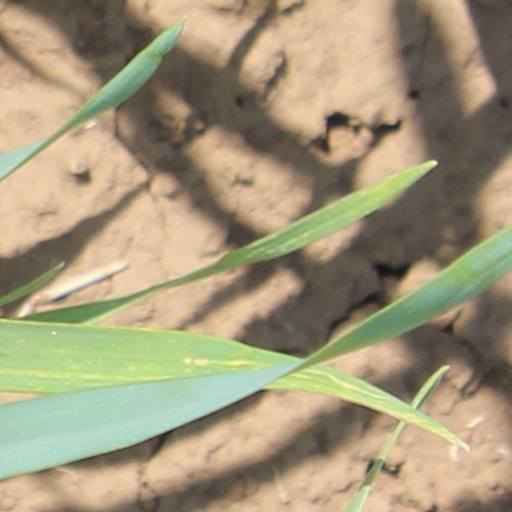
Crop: wheat